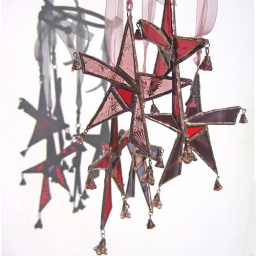
carnival stars in scarlet, old rose and purples stained glass